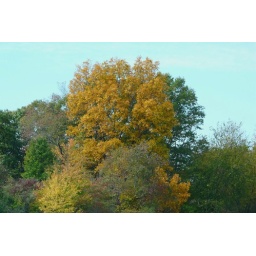
Shot out the car window on Interstate 195 west in New Jersey on the way to Hershey, Pennsylvania 10-23-10